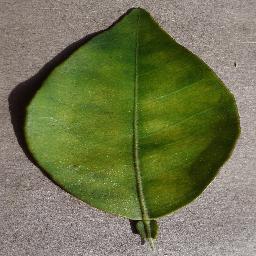
Label: Orange___Haunglongbing_(Citrus_greening)